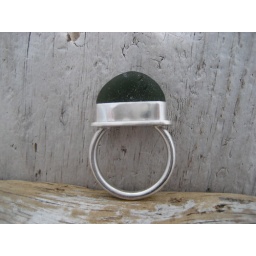
Nice and thick piece of dark green sea glass sitting in a handmade bezel.